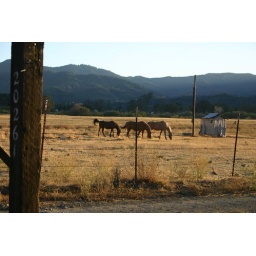
horses by big canyon road.